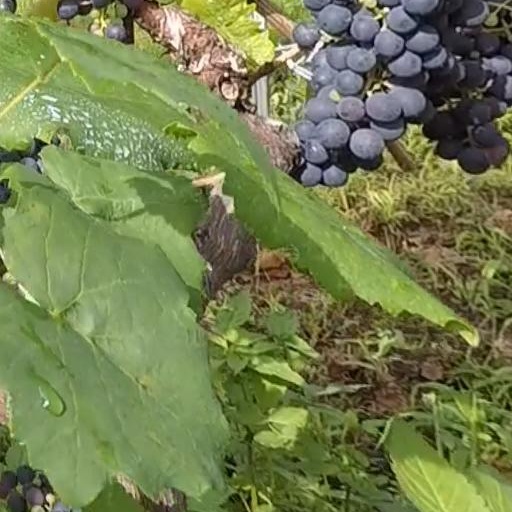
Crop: grape